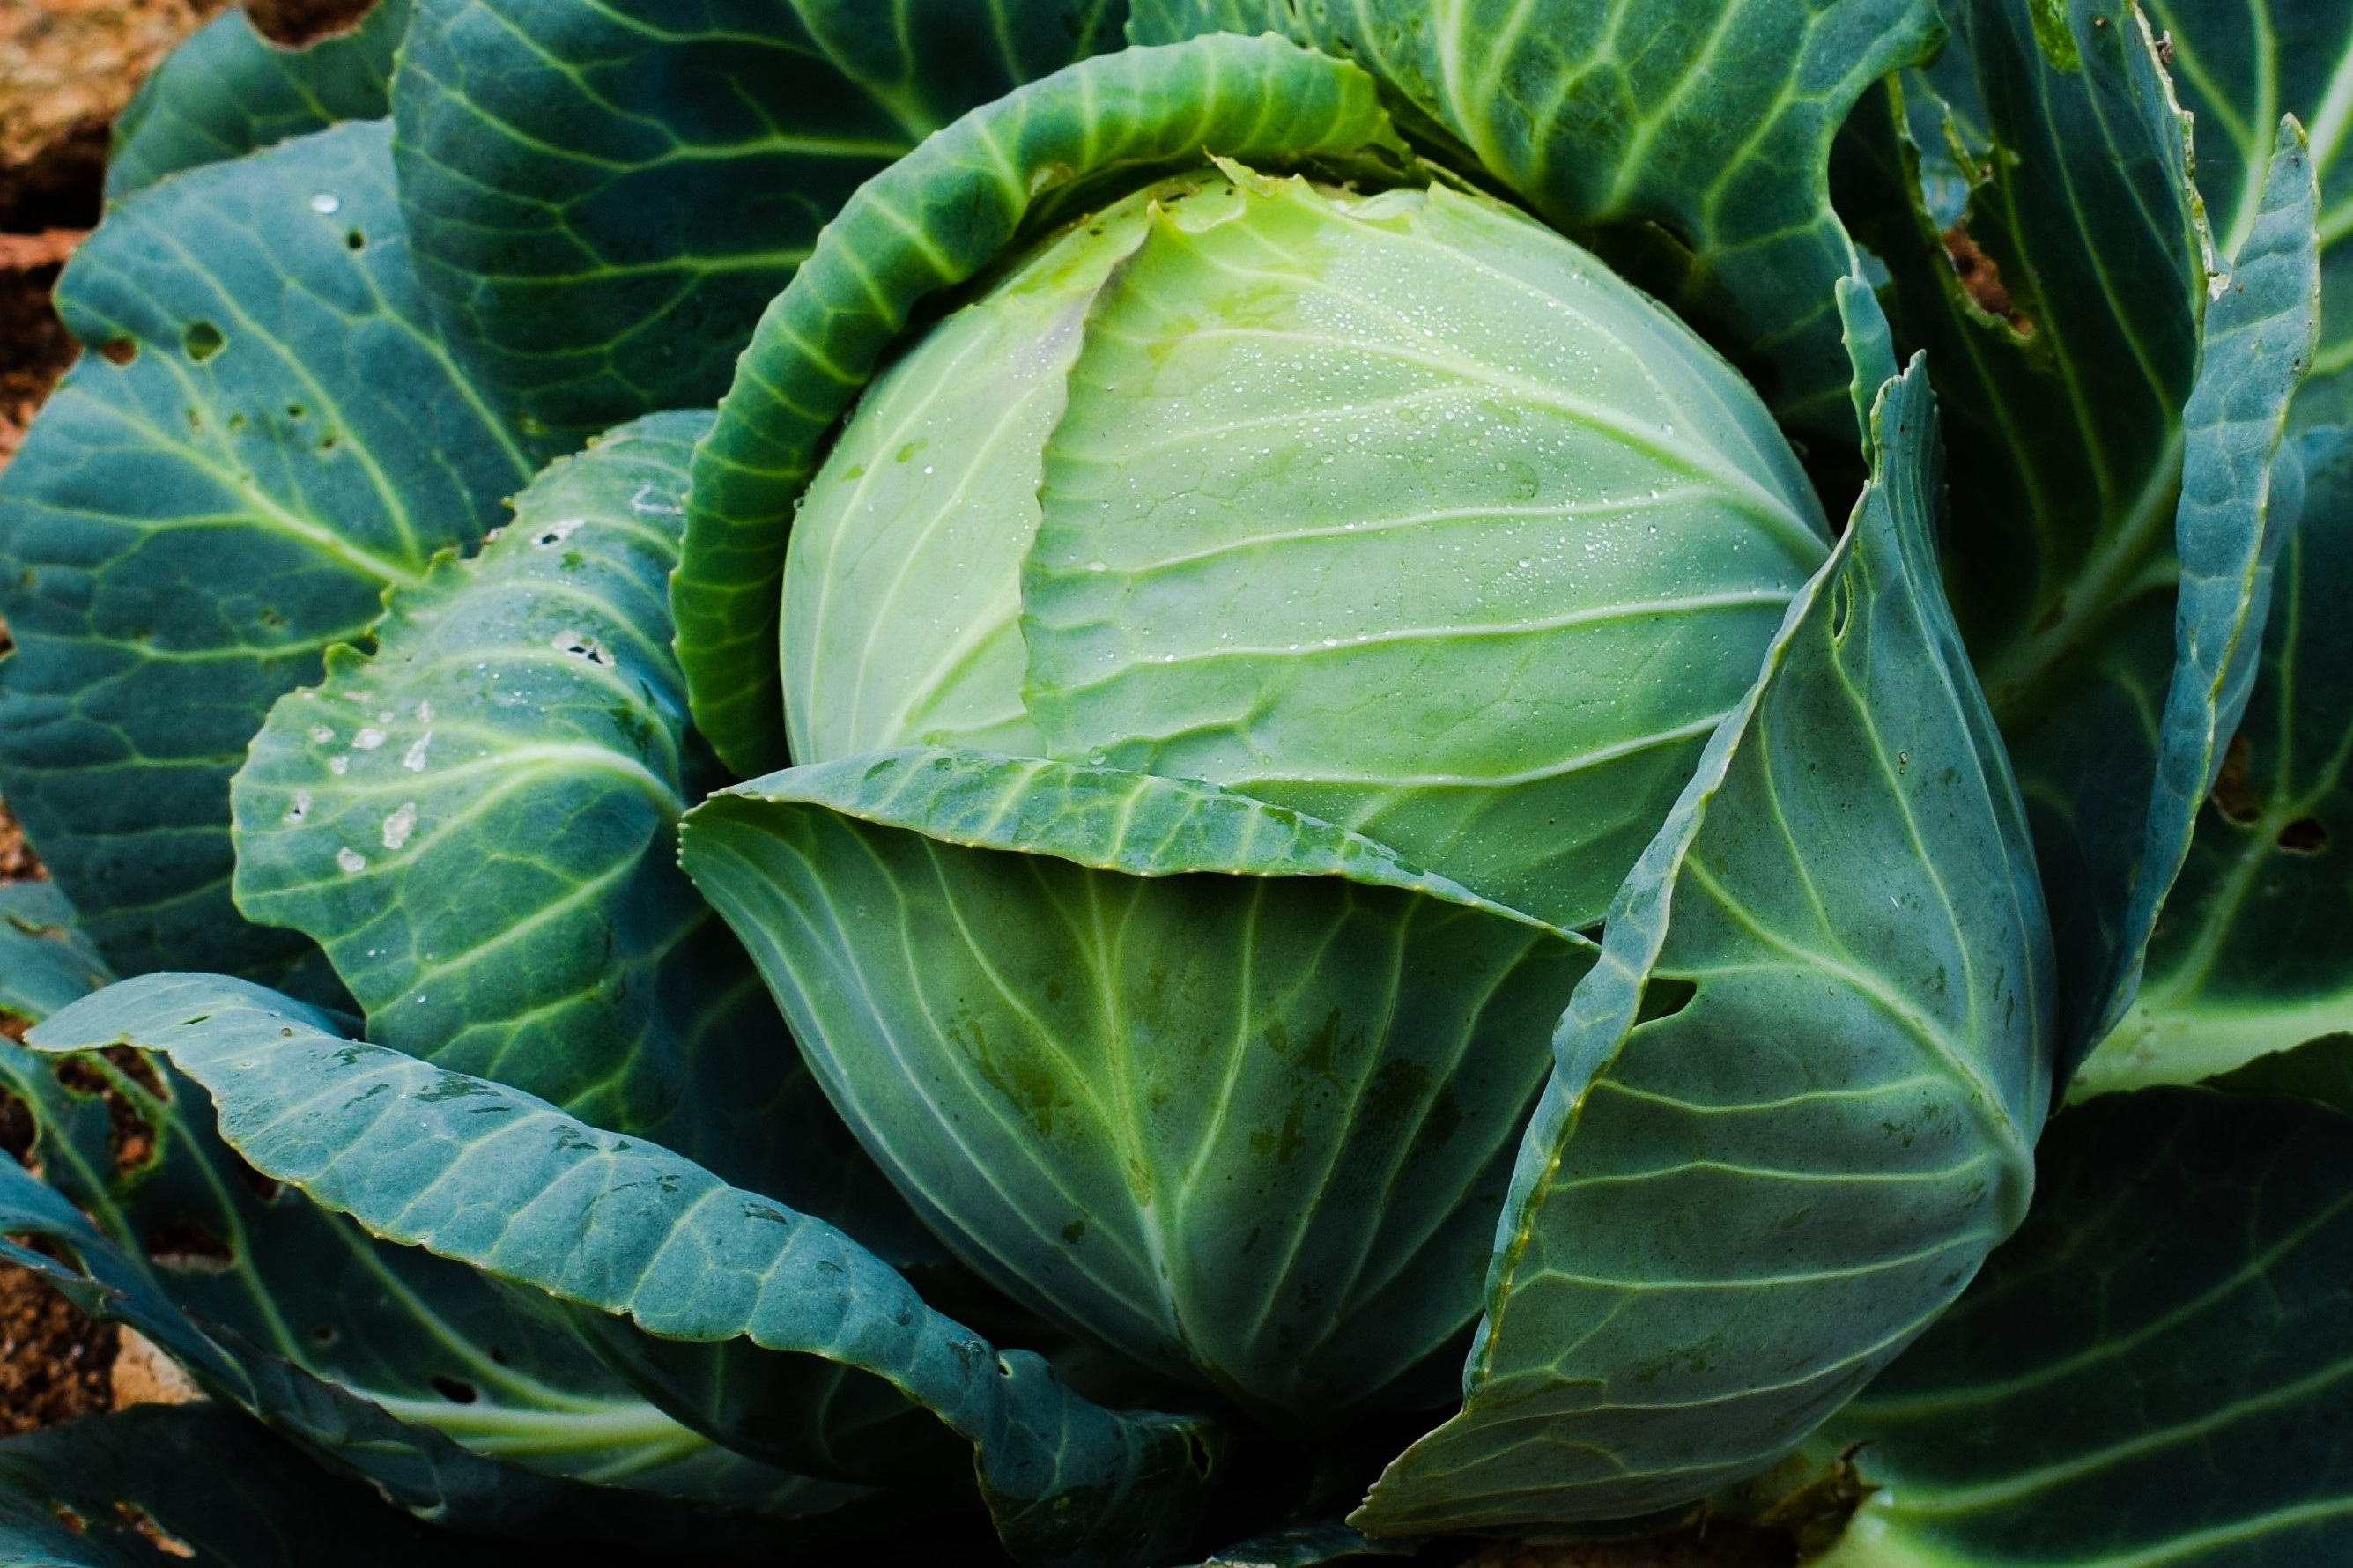
plant, leaf, flower, food, green, produce, vegetable, fresh, botany, agriculture, garden, healthy, cabbage, collard greens, leaf vegetable